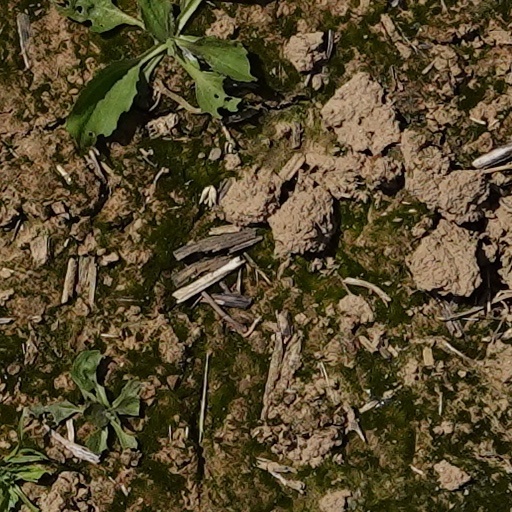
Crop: wheat